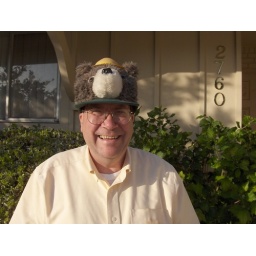
Smoky the Bear hat (2 hats in one!)